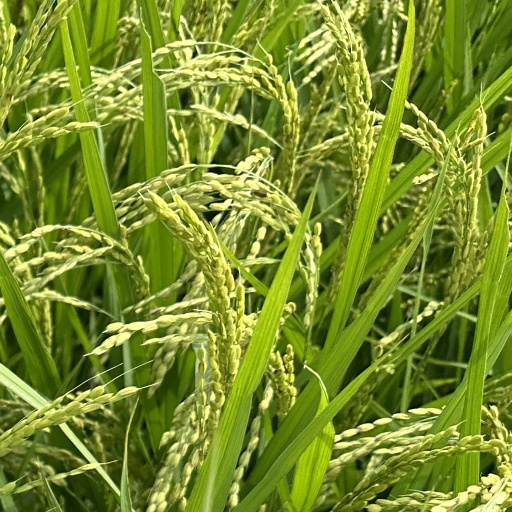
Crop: rice